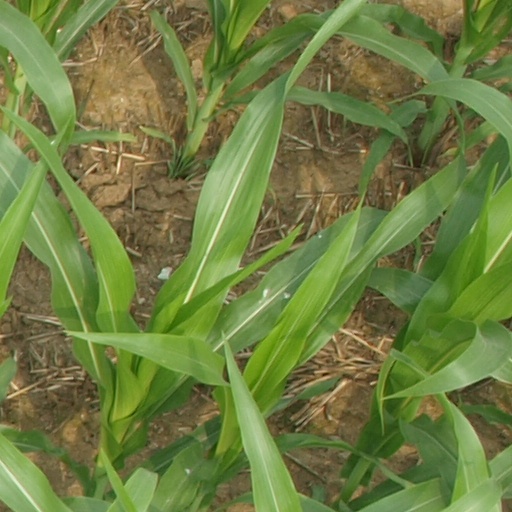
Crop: maize; corn